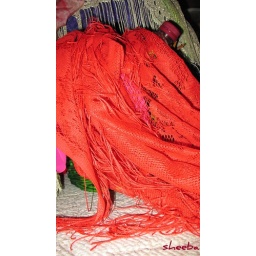
red fringed shawl over a green basket filled with shakeres, tambourines, beads and yarn for tassel making.